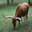
Label: cattle